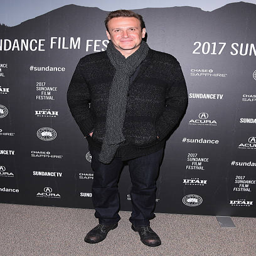
actor attends the premiere during day of festival .